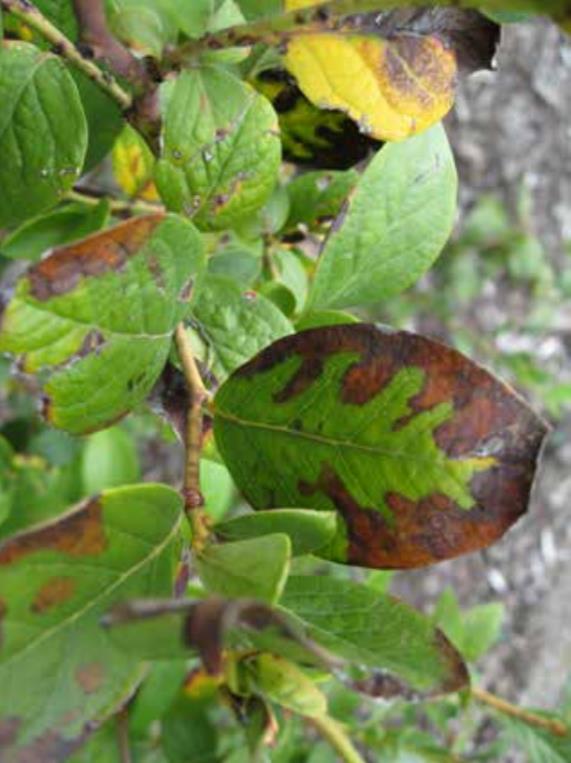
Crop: blueberry
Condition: rust